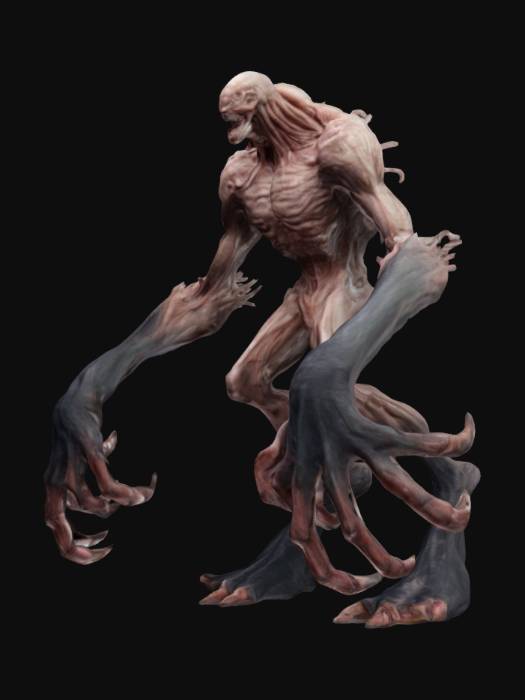
미적 점수 (1~10점): 4